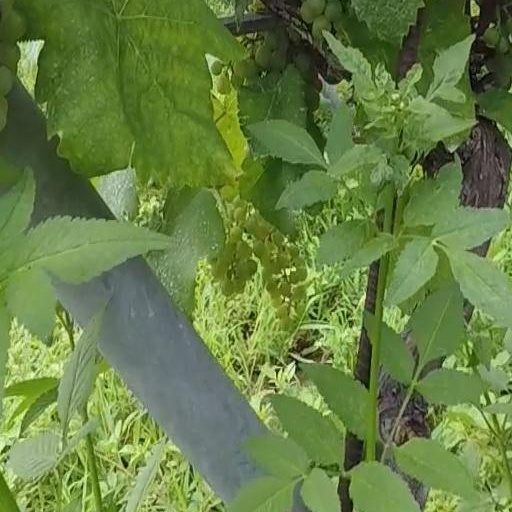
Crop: grape